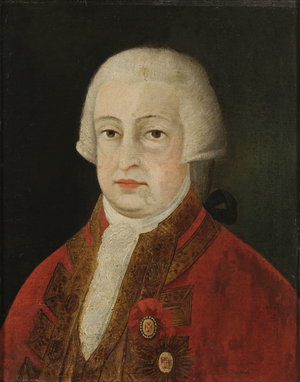
José Luís de Castro fut le 13ᵉ vice-roi du Brésil, de 1790 à 1801.